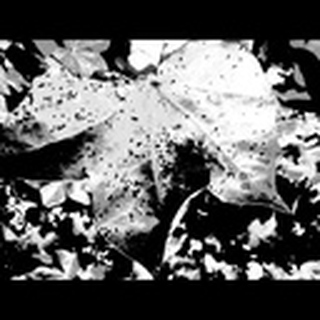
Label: cotton_target_spot